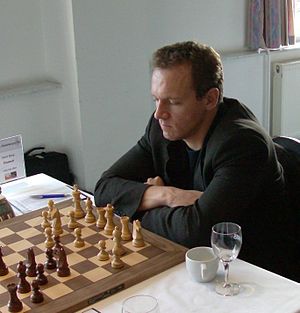
Sune Berg Hansen
Sune Berg Hansen er en dansk skakspiller.